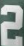
Number: 2